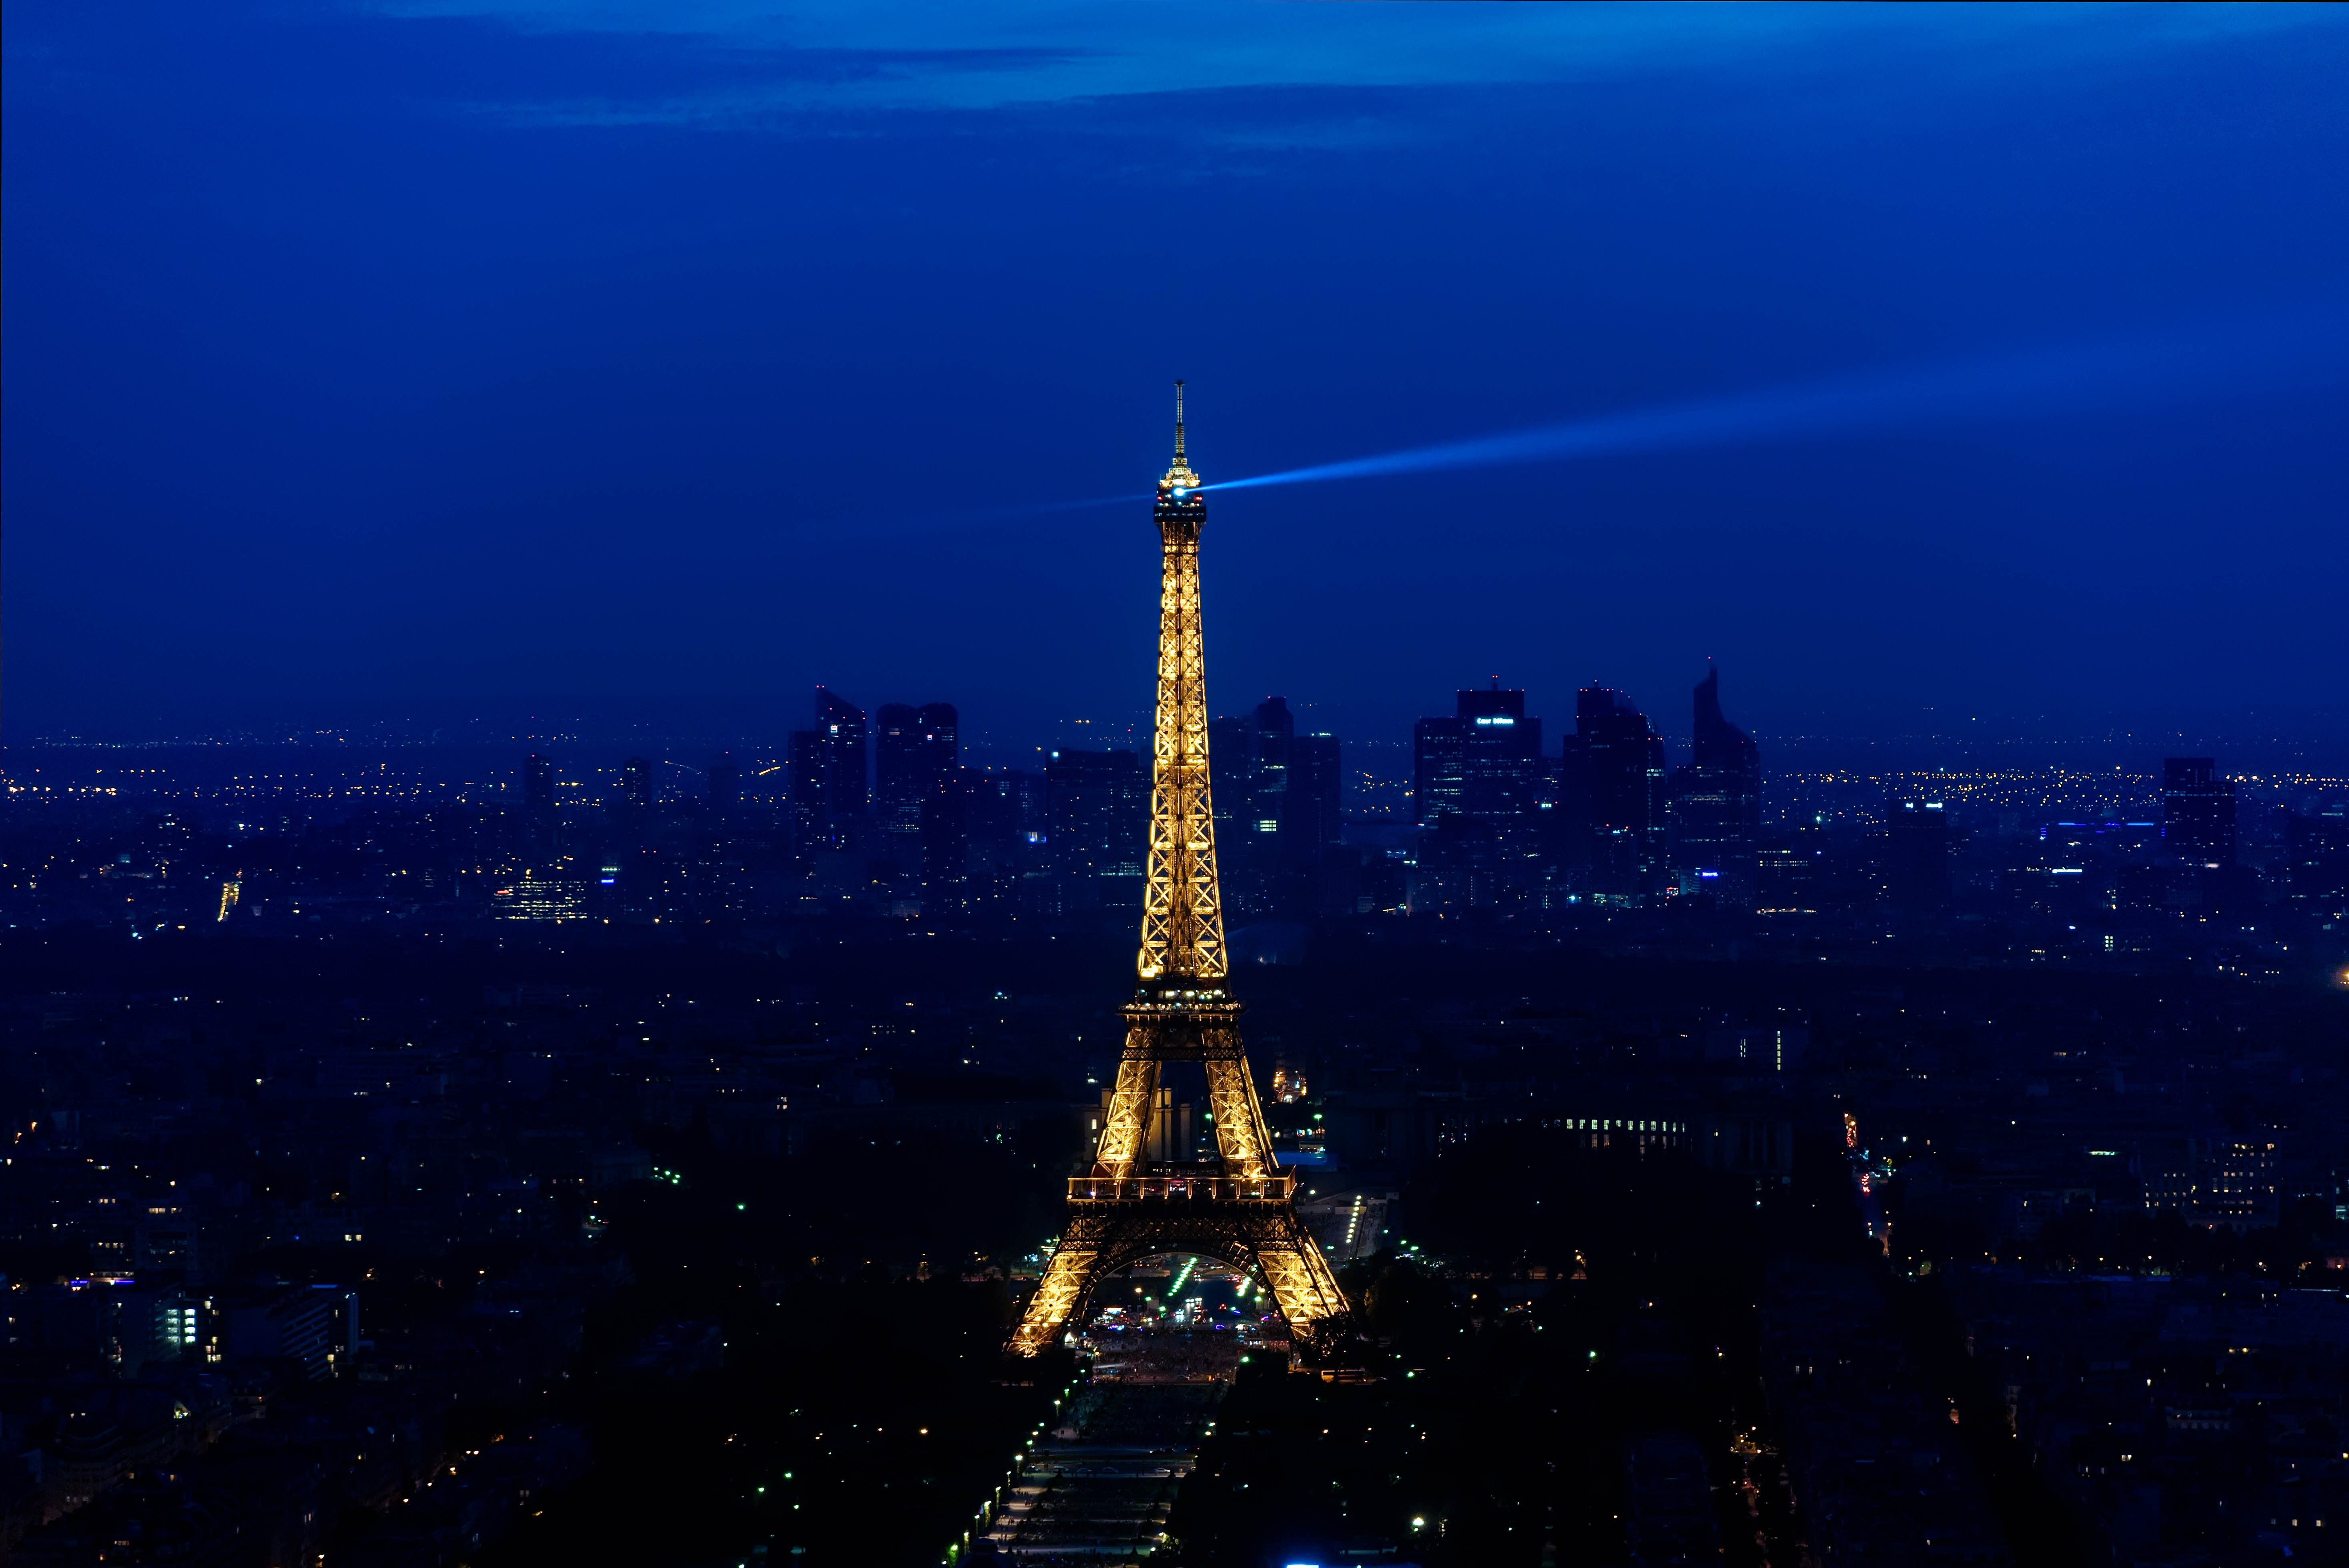
horizon, sky, sunset, skyline, night, dawn, city, atmosphere, paris, skyscraper, cityscape, dusk, evening, tower, landmark, darkness, blue, nikon, places, 2015, lights, eiffel, montparnasse, d750, metropolis, human settlement, atmosphere of earth